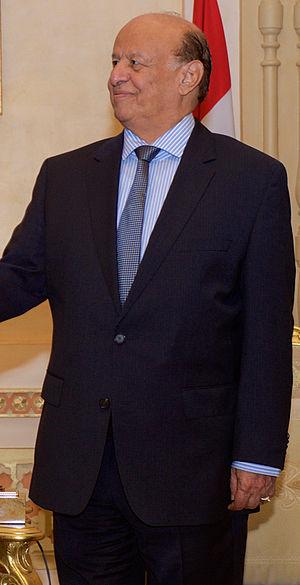
Abd Rabbuh Mansur Hadi en 2015
Le vice-président de la République du Yémen est le vice-chef de l'État du Yémen depuis la création de la fonction le 22 mai 1990. Il est le successeur constitutionnel du président de la République.